Saint-Martin de Luché Church

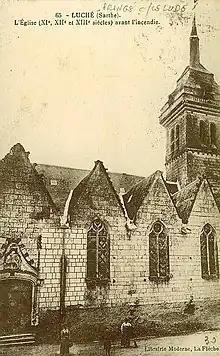
The south façade of the nave, before the fire of 1921.

At 11 p.m. on June 27, 1921, lightning struck the bell tower, which immediately burst into flames. Father Fouque, assisted by several local residents and the commune's mayor, Henri Bourdin, sheltered several statues, as well as the priestly vestments and most of the liturgical objects. The fire quickly spread to the rest of the building, starting with the nave frame. First aid was organized around the Luché firefighters, who had only a hand pump supplied by a human chain carrying buckets of water, while awaiting reinforcements from the companies of La Flèche and Le Lude, as well as a platoon from the Prytanée national militaire, during the night.